Gurandukht of Abkhazia

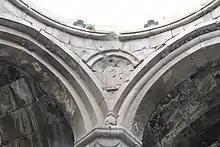
Queen Gurandukht's relief from the squinch over arch from the Kumurdo Cathedral, c. 964.

Gurandukht or Guarandukht (fl. 960–999) was a queen of Kartli by marriage to Gurgen of Kartli, and regent during the minority of her son from 975. She was a daughter of King George II of Abkhazia and wife of the Bagratid royal Gurgen of Kartli.